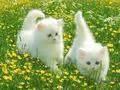
cat